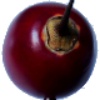
Label: tamarillo